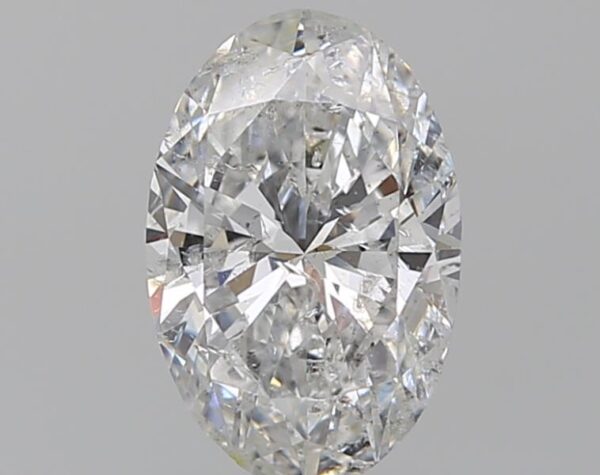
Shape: oval
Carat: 1.2
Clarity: SI2
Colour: F
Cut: EX
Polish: VG
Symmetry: VG
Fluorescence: N
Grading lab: IGI
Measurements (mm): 8.92 x 5.86 x 3.59